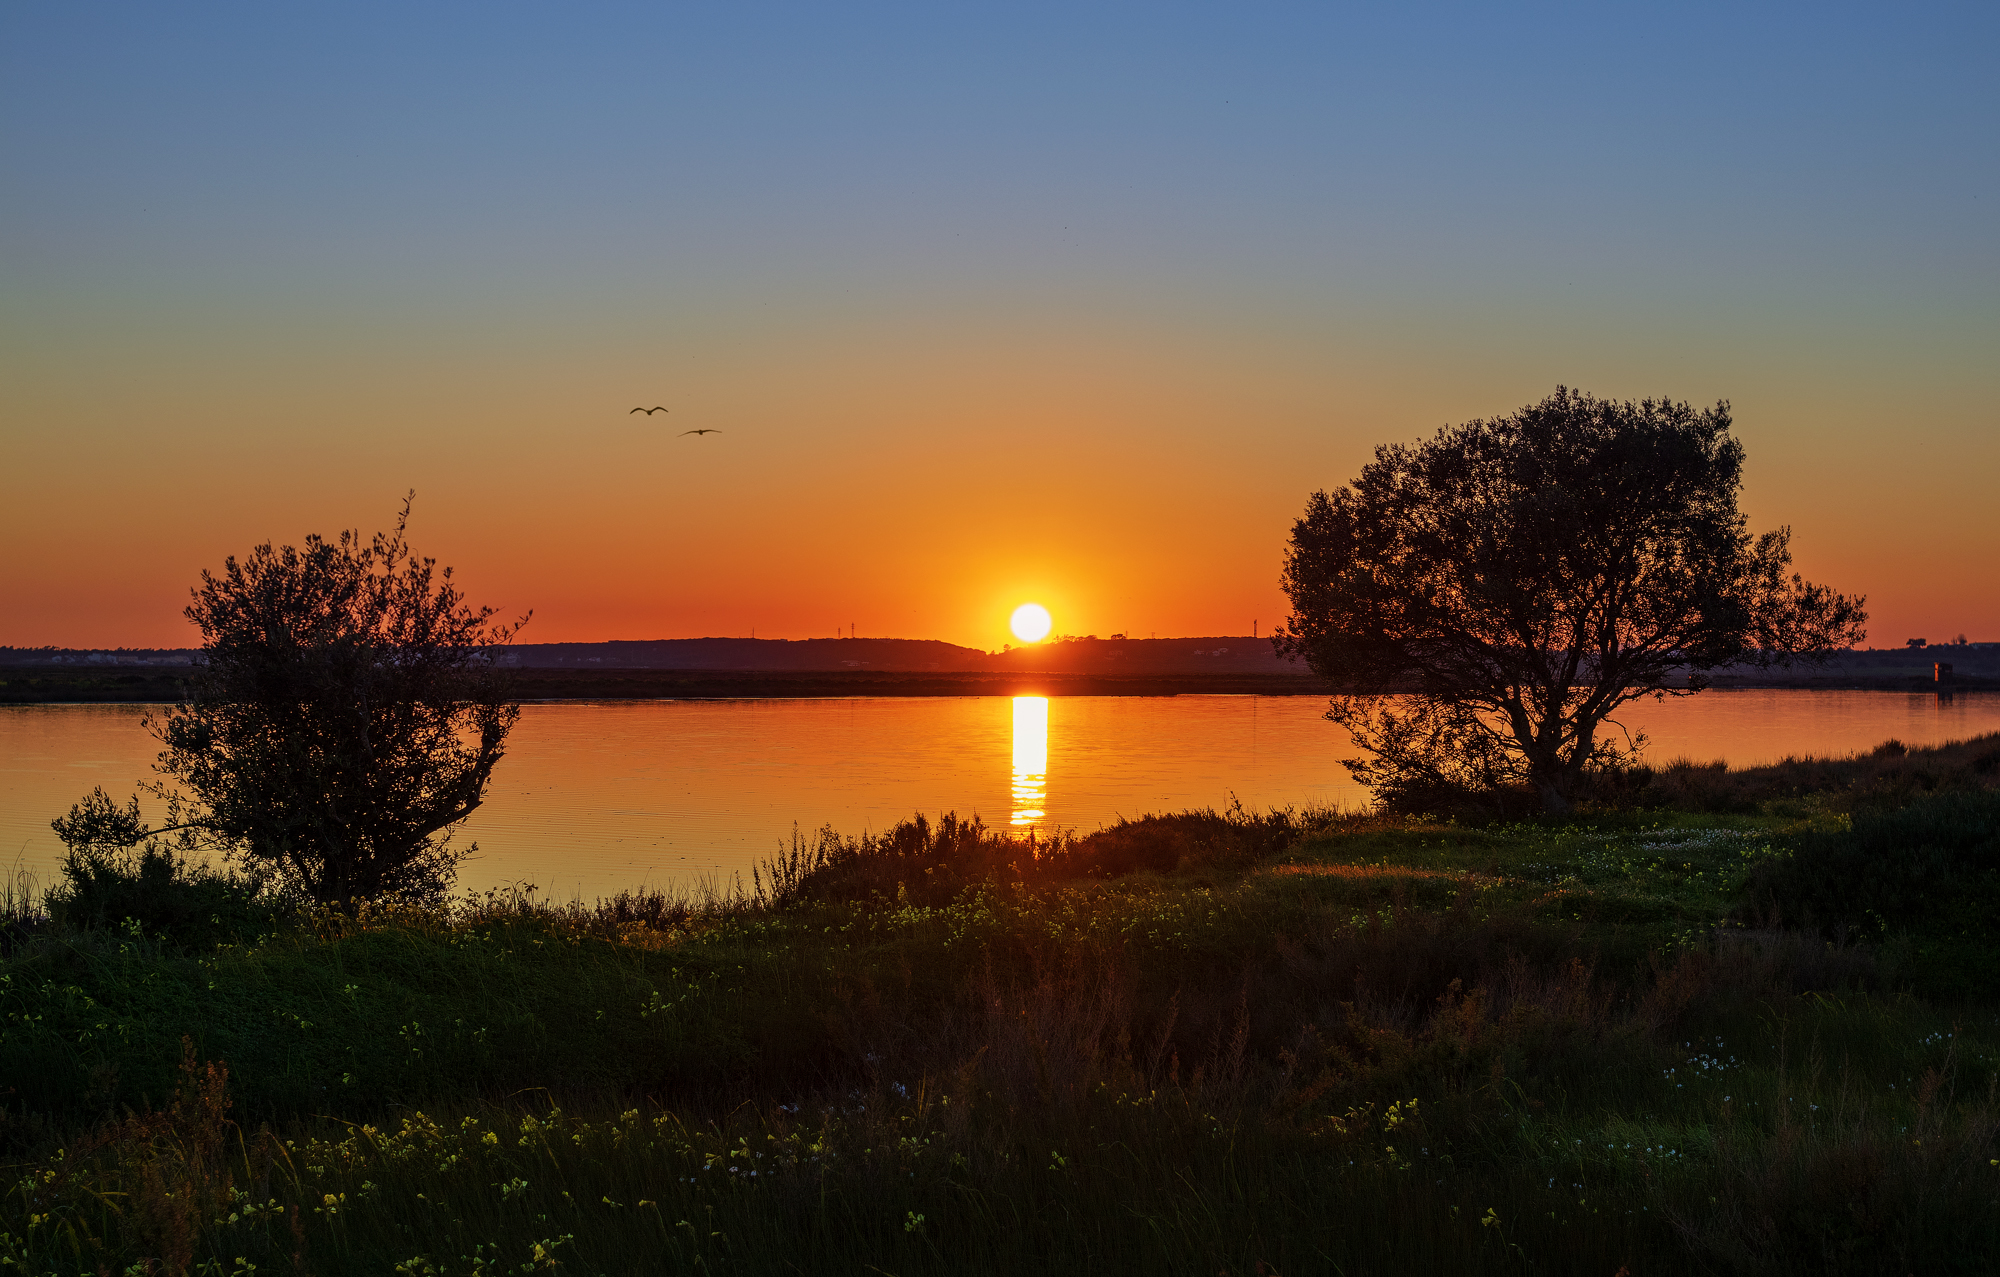
river, sunset, sky, water, plant, ecoregion, natural landscape, afterglow, tree, orange, dusk, lake, red sky at morning, sunrise, atmospheric phenomenon, bank, sun, astronomical object, horizon, landscape, rural area, plain, grass, cloud, grassland, calm, dawn, lacustrine plain, evening, reservoir, reflection, wetland, wildlife, loch, sound, backlighting, floodplain, heat, marsh, prairie, lake district, field, inlet, pasture, ocean, Freshwater marsh, hill, sea